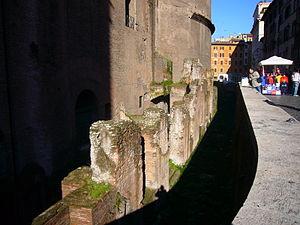
Cette liste des monuments de la Rome antique recense les monuments les plus importants construits à Rome ou à proximité immédiate, depuis la fondation de la ville jusqu'au début du VIIᵉ siècle.